Balch Hotel

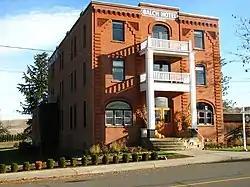
The building's exterior in 2008

The Balch Hotel is a historic commercial lodging building in Dufur, Oregon, United States. It was built in 1907 by Charles Balch, a local land owner and businessman. The hotel has changed hands a number of times over the years, but it has remained in continuous use since it was constructed. Today, the Balch Hotel is an active hotel serving visitors to the Dufur area. Because of its importance to local history, the Balch Hotel is listed on the National Register of Historic Places.